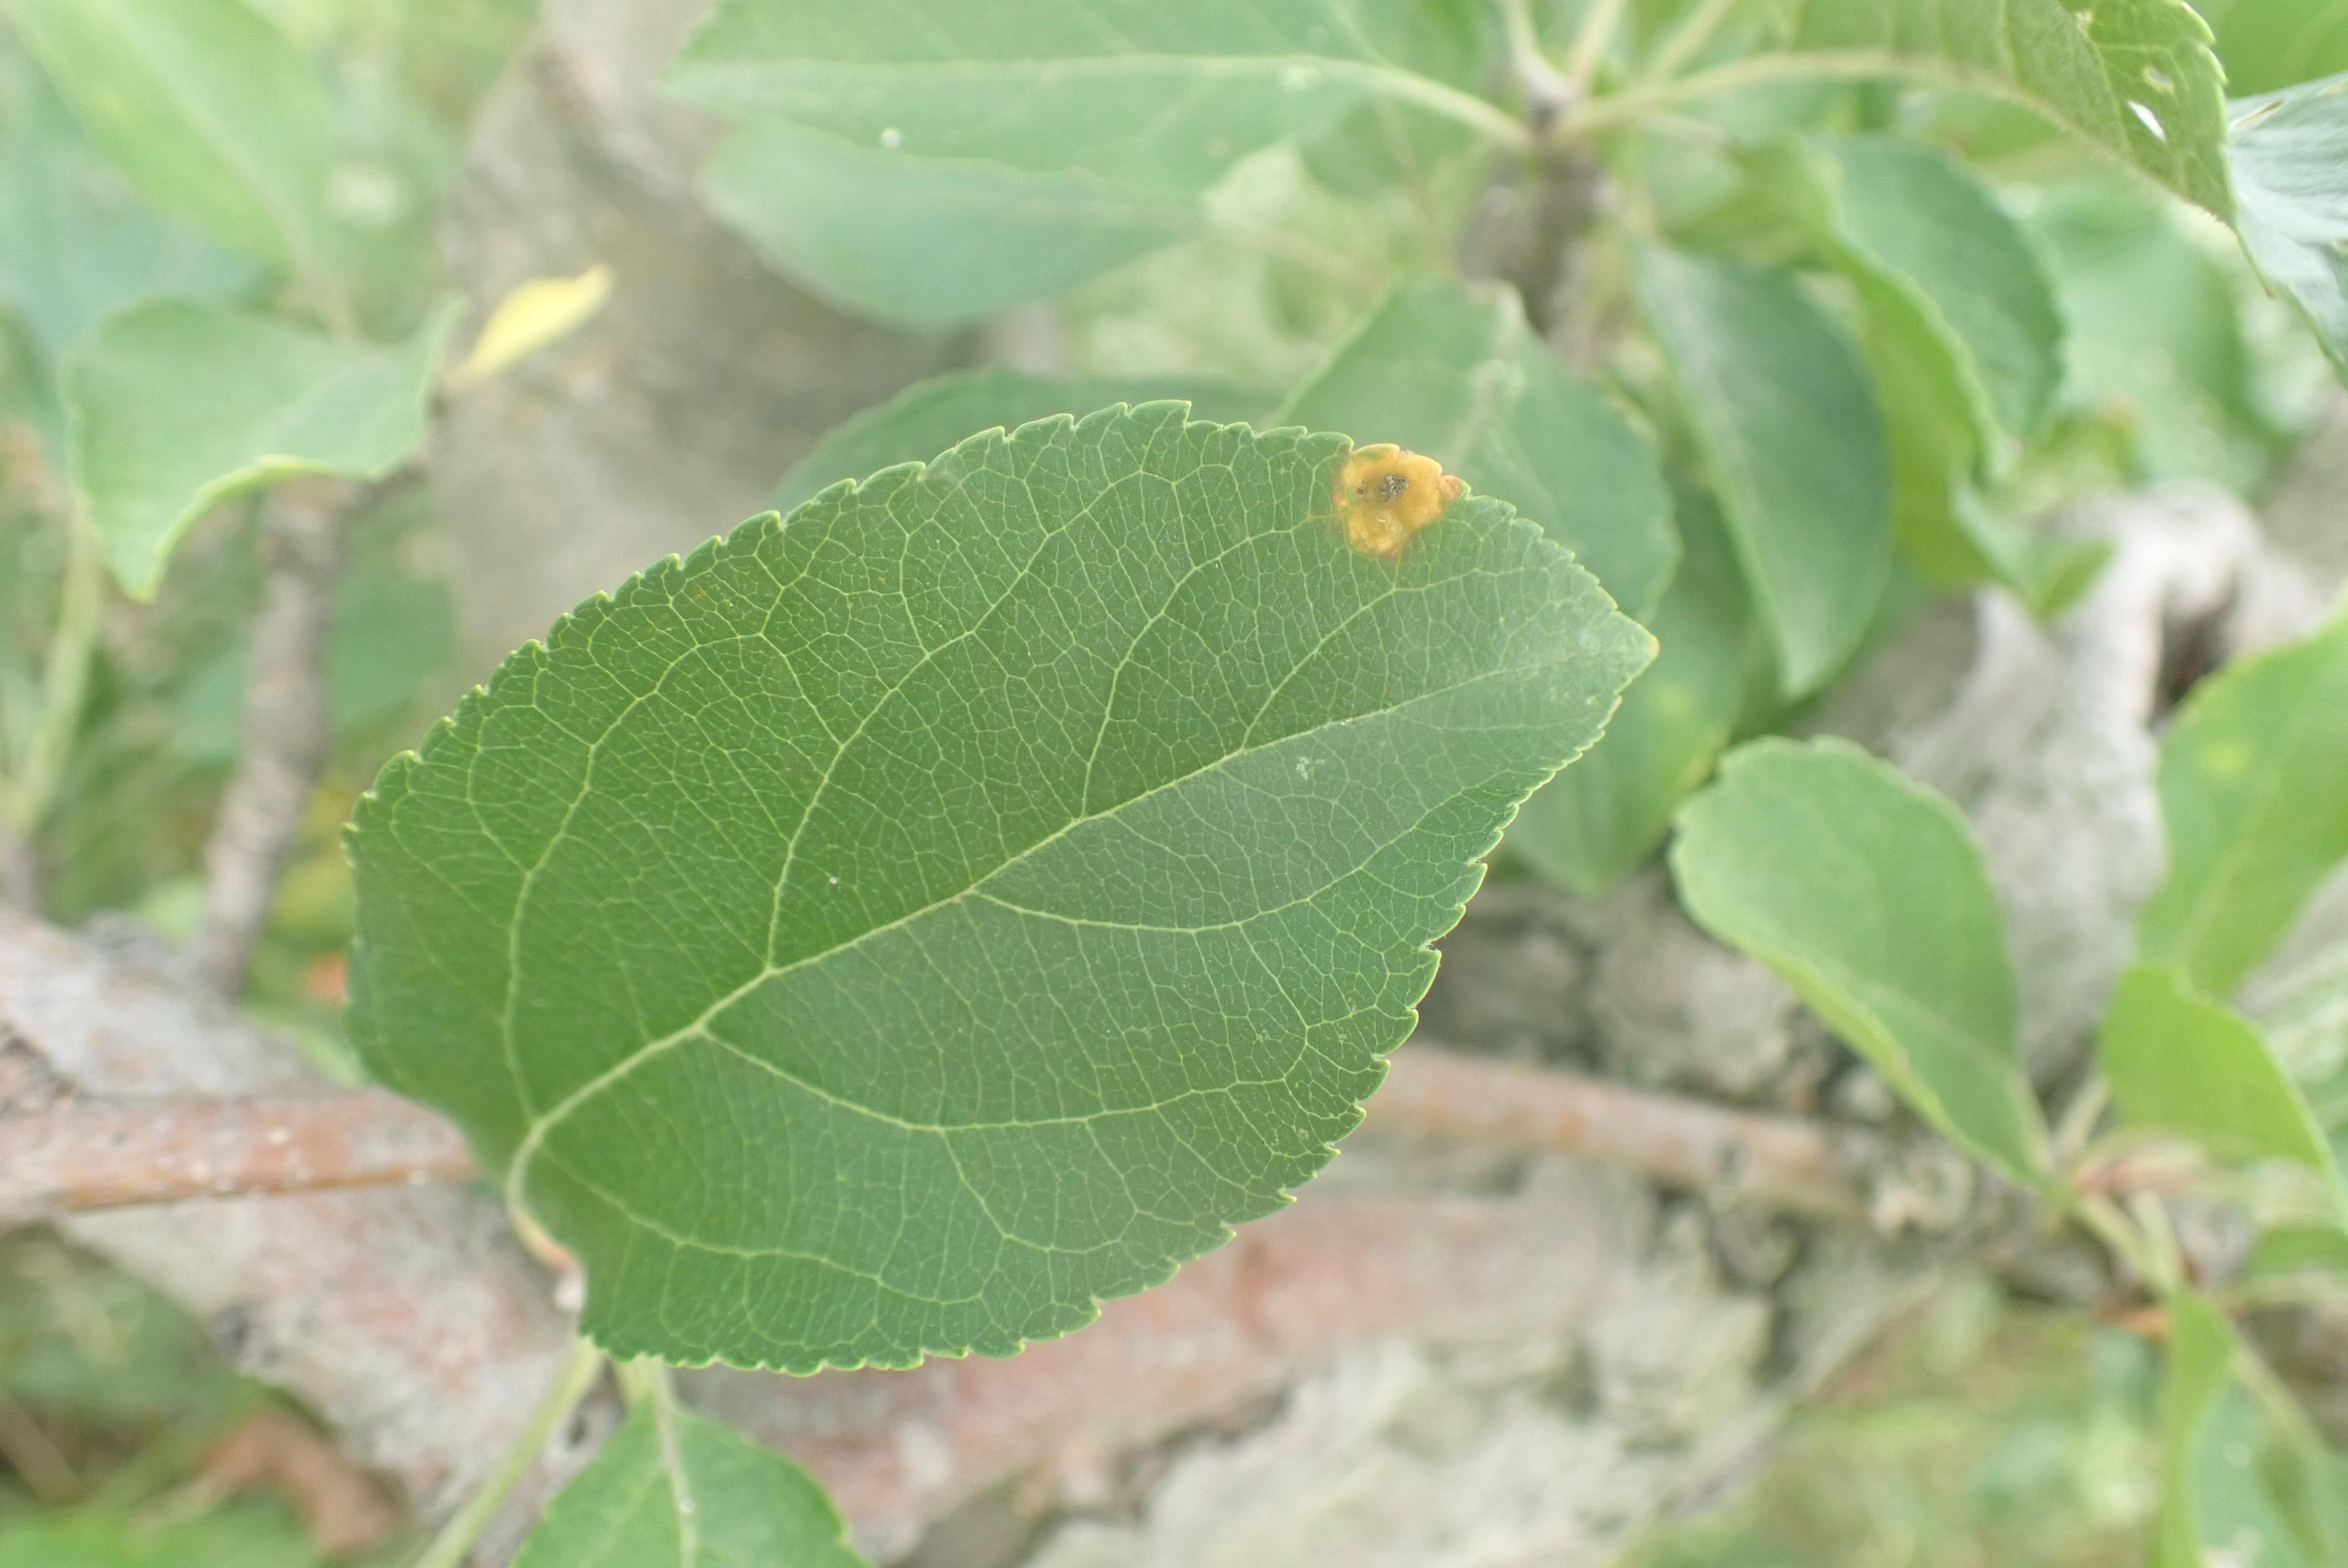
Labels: rust